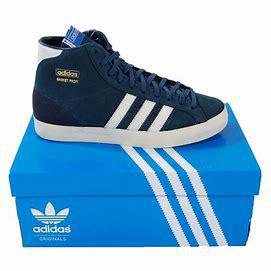
Brand: Adidas
Model: Basket Profi